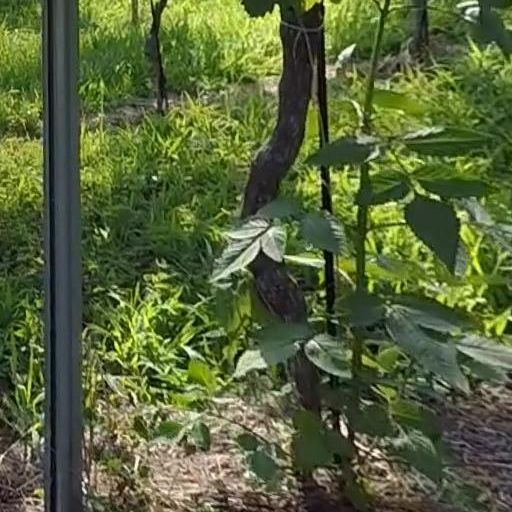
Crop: grape